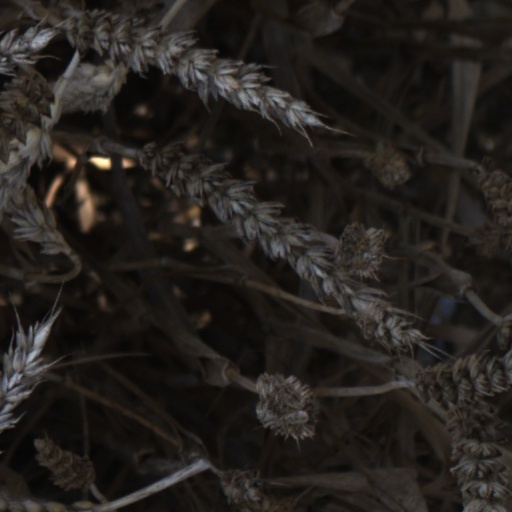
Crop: wheat